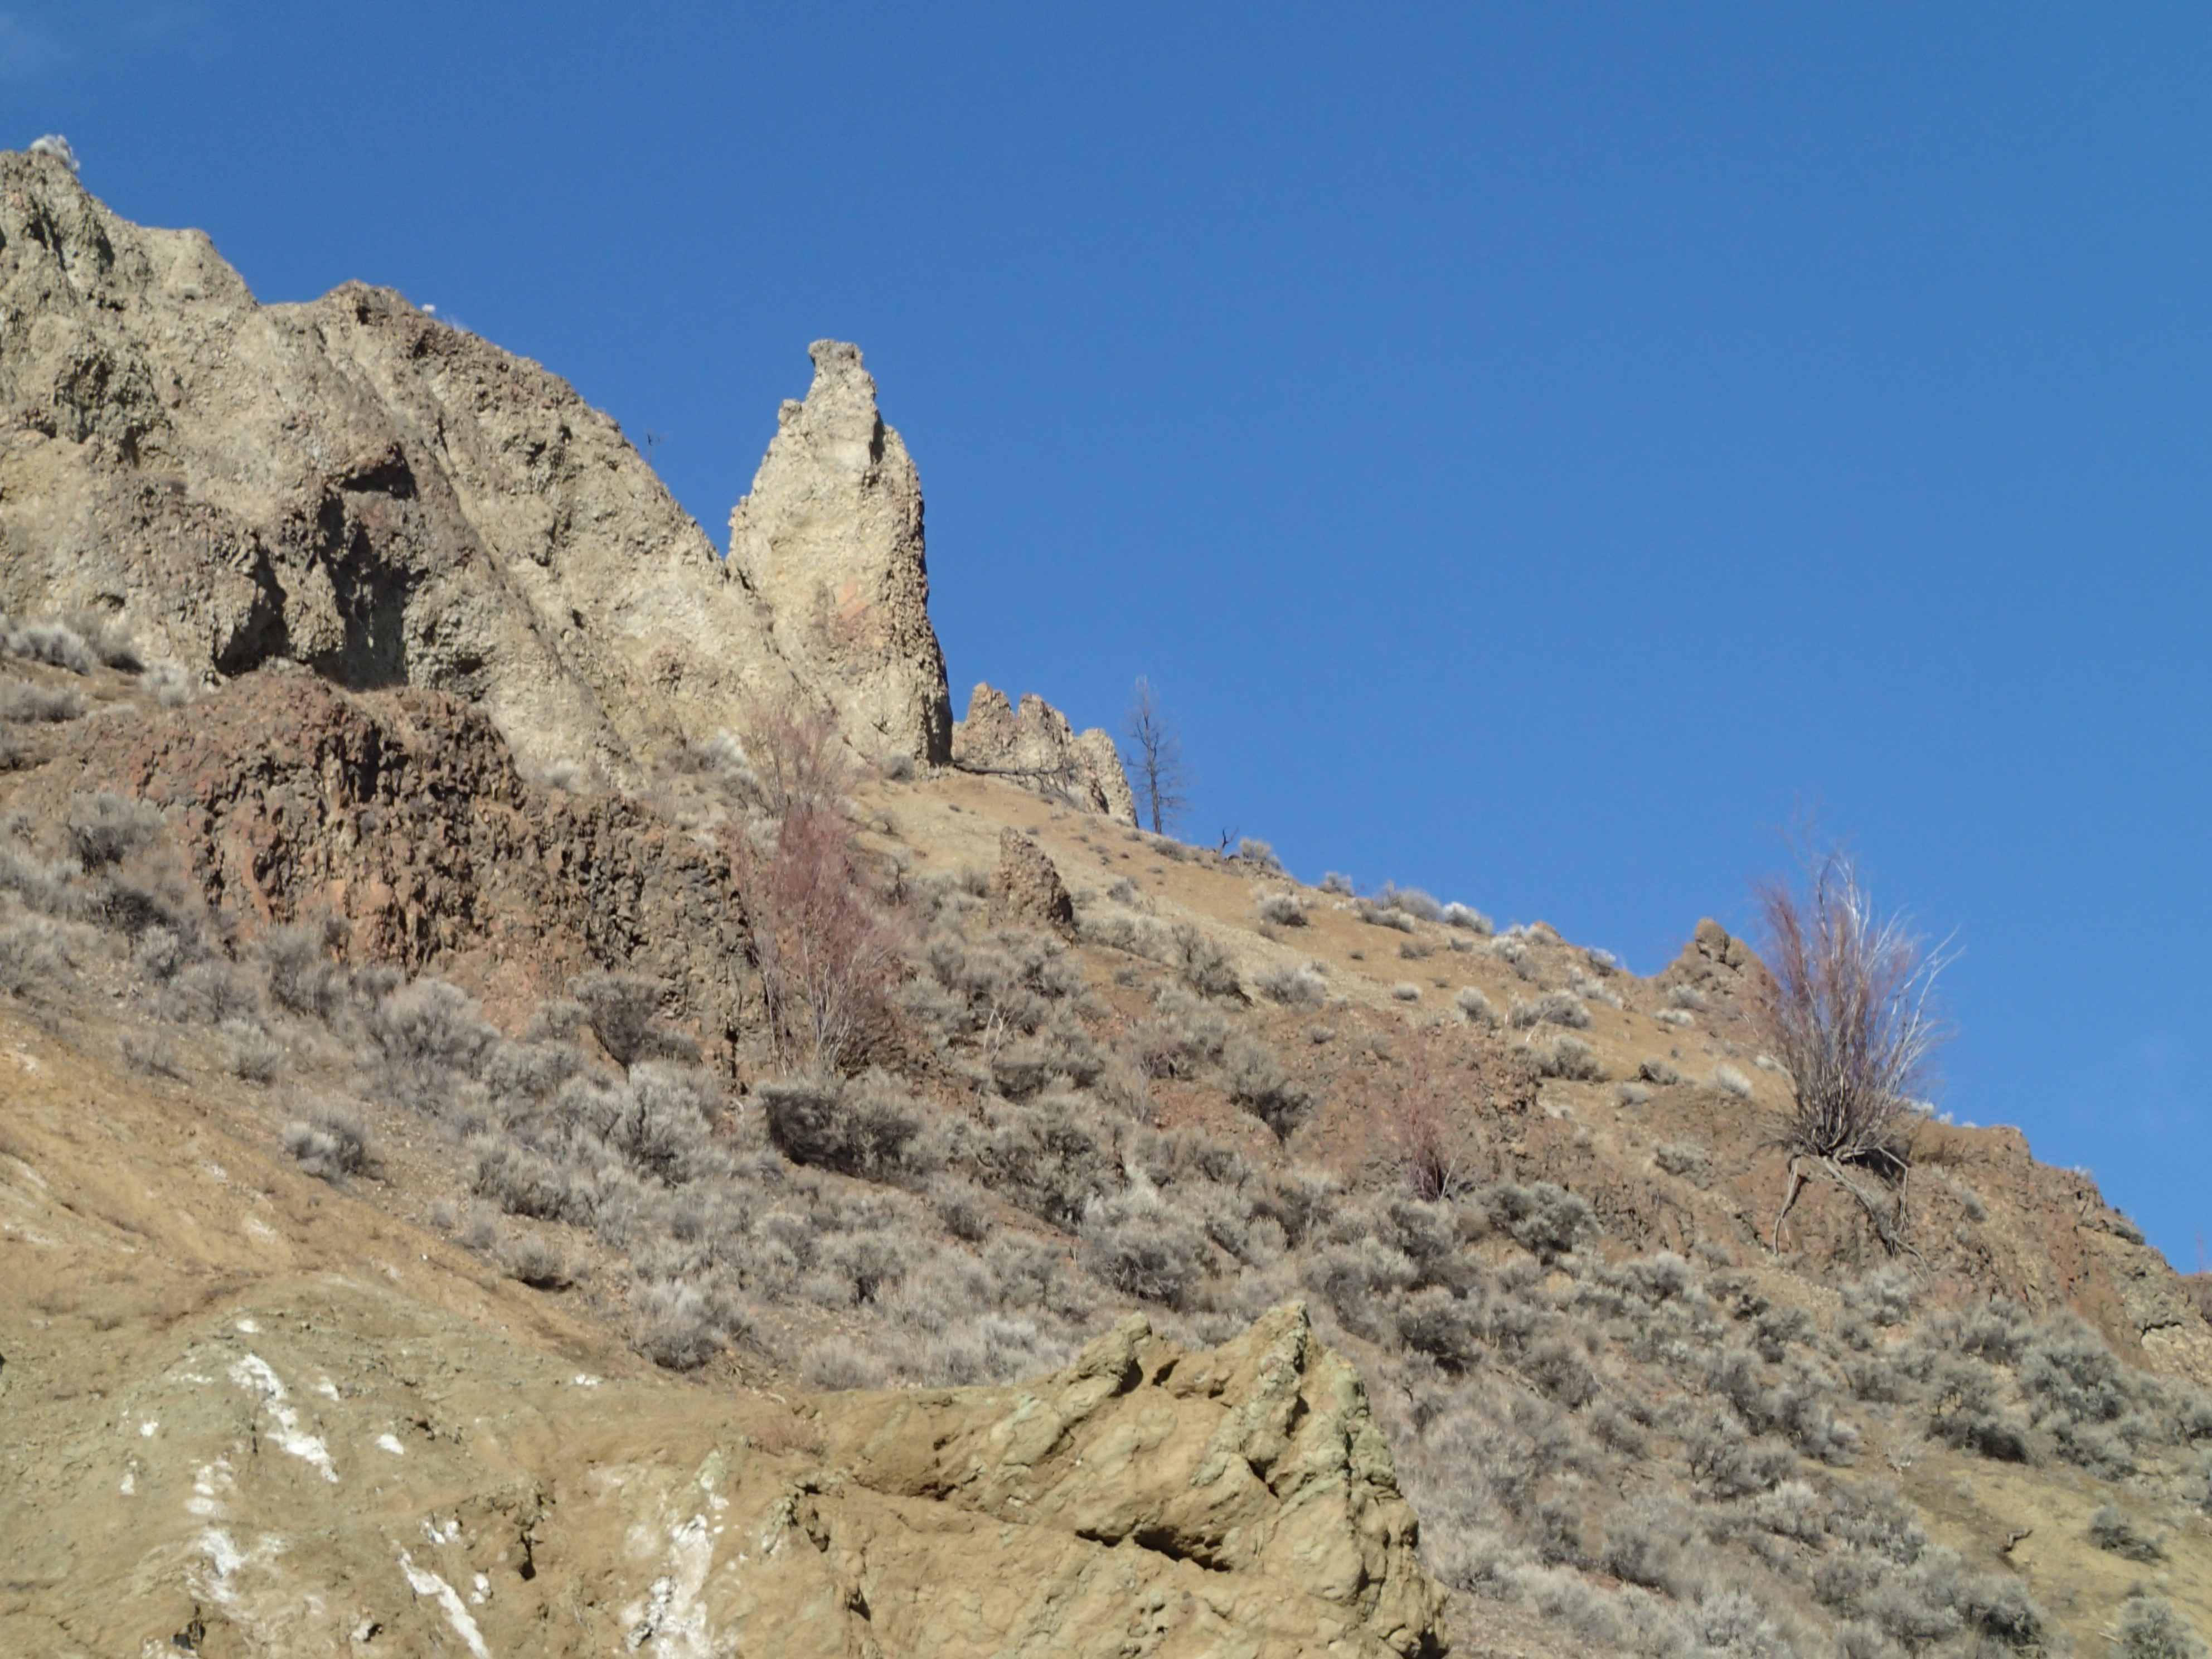
rock, wilderness, mountain, adventure, valley, mountain range, formation, cliff, terrain, ridge, summit, geology, badlands, plateau, wadi, landform, geographical feature, mountainous landforms